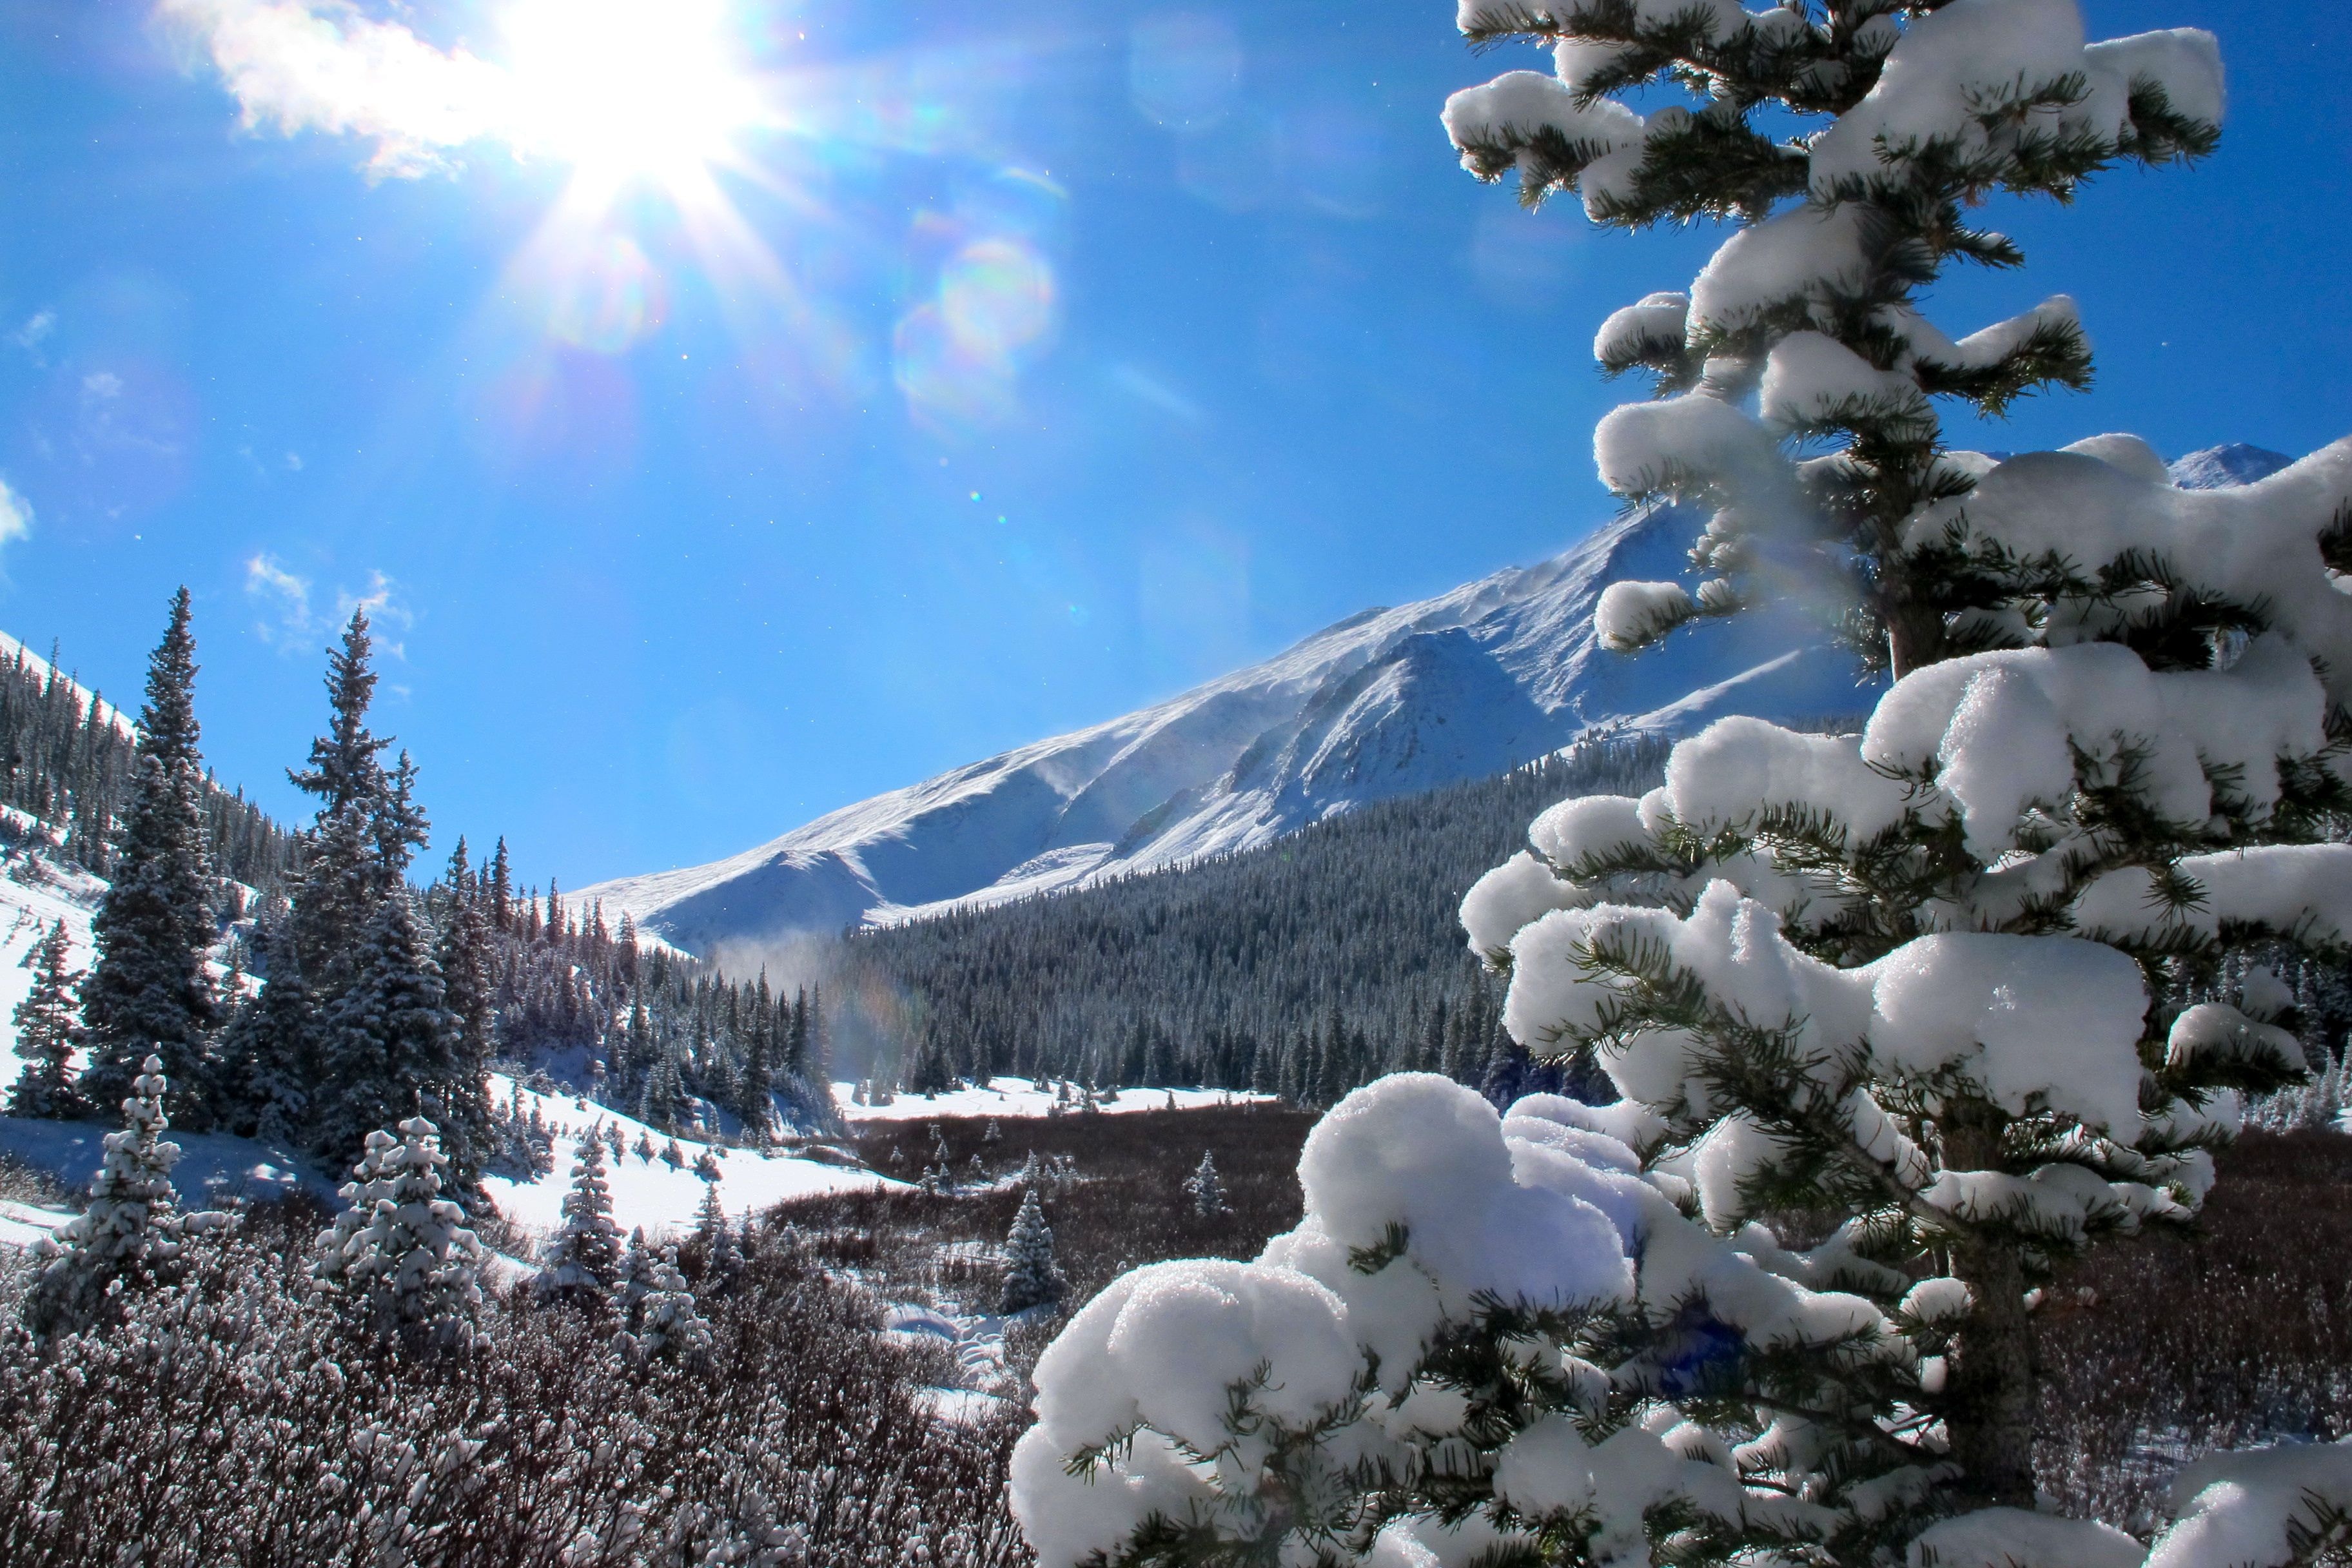
tree, mountain, snow, winter, view, mountain range, weather, season, trees, mountains, wintry, freezing, morning sun